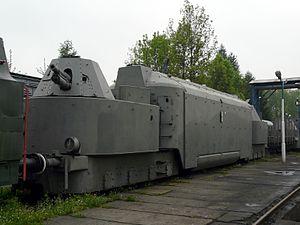
Le terme train blindé recouvre différentes utilisations du chemin de fer en temps de guerre.